Lingonberry jam

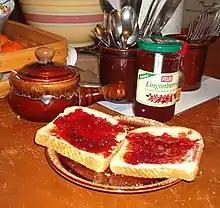
Lingonberry jam on toast

Lingonberry jam is a staple of Northern European cuisine and otherwise highly popular in Central and Eastern Europe. Lingonberries ("Vaccinium vitis-idaea") grow on a short evergreen shrub in the Arctic tundra throughout the Northern Hemisphere from Eurasia to North America.